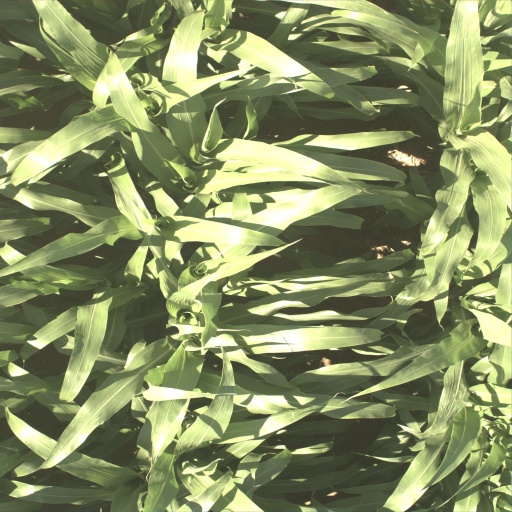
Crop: sorghum